Frederica Chase Dodd

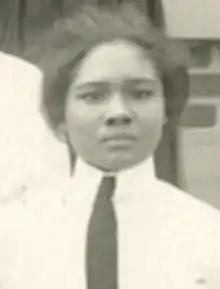
Frederica Chase Dodd, from a 1913 photo

Frederica Chase Dodd (November 3, 1893 – January 21, 1972) was an American educator, social worker, and clubwoman, one of the founders of Delta Sigma Theta.